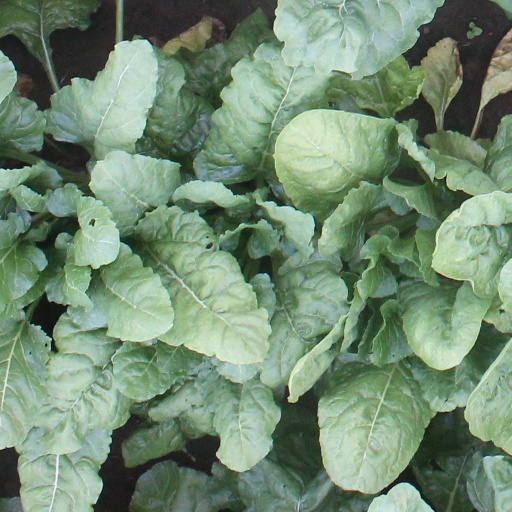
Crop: sugar beet